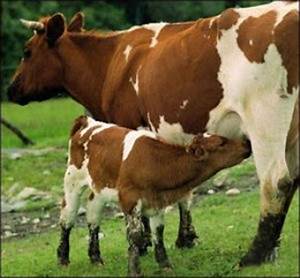
Label: cow